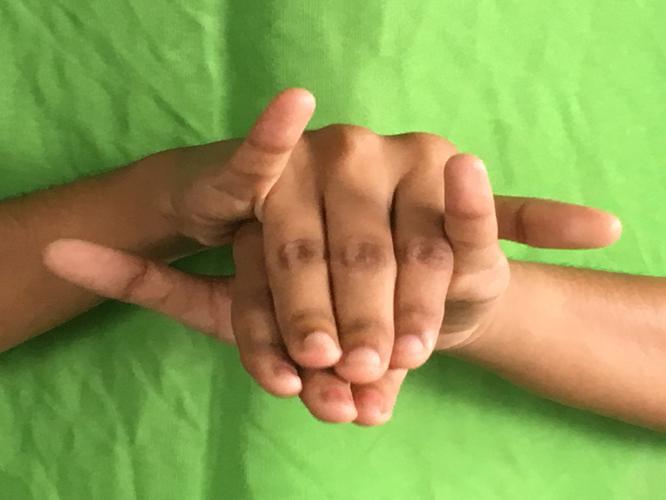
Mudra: Varaha
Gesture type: double_hand